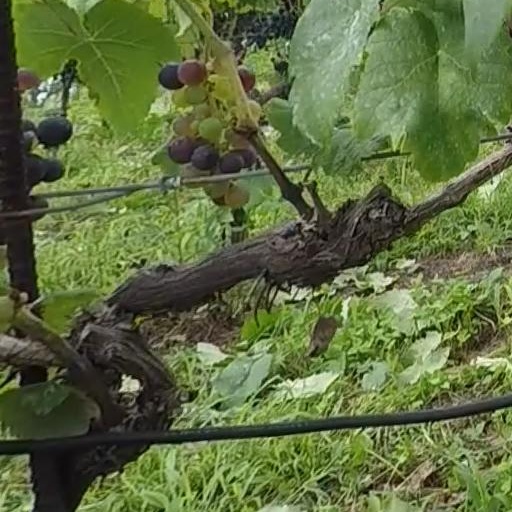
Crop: grape